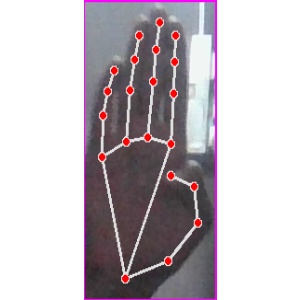
अक्षर: झ